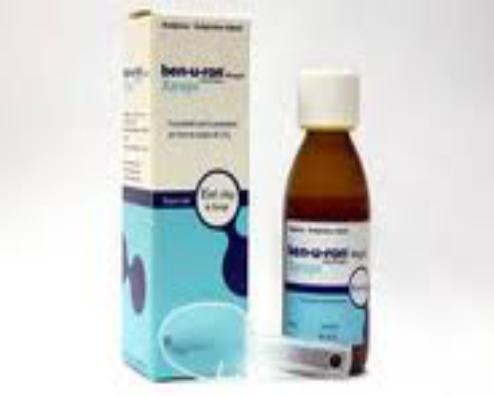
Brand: benuron
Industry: Medical